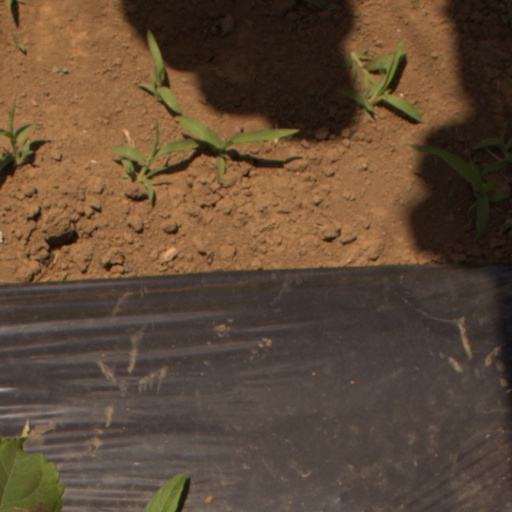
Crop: Jerusalem artichoke